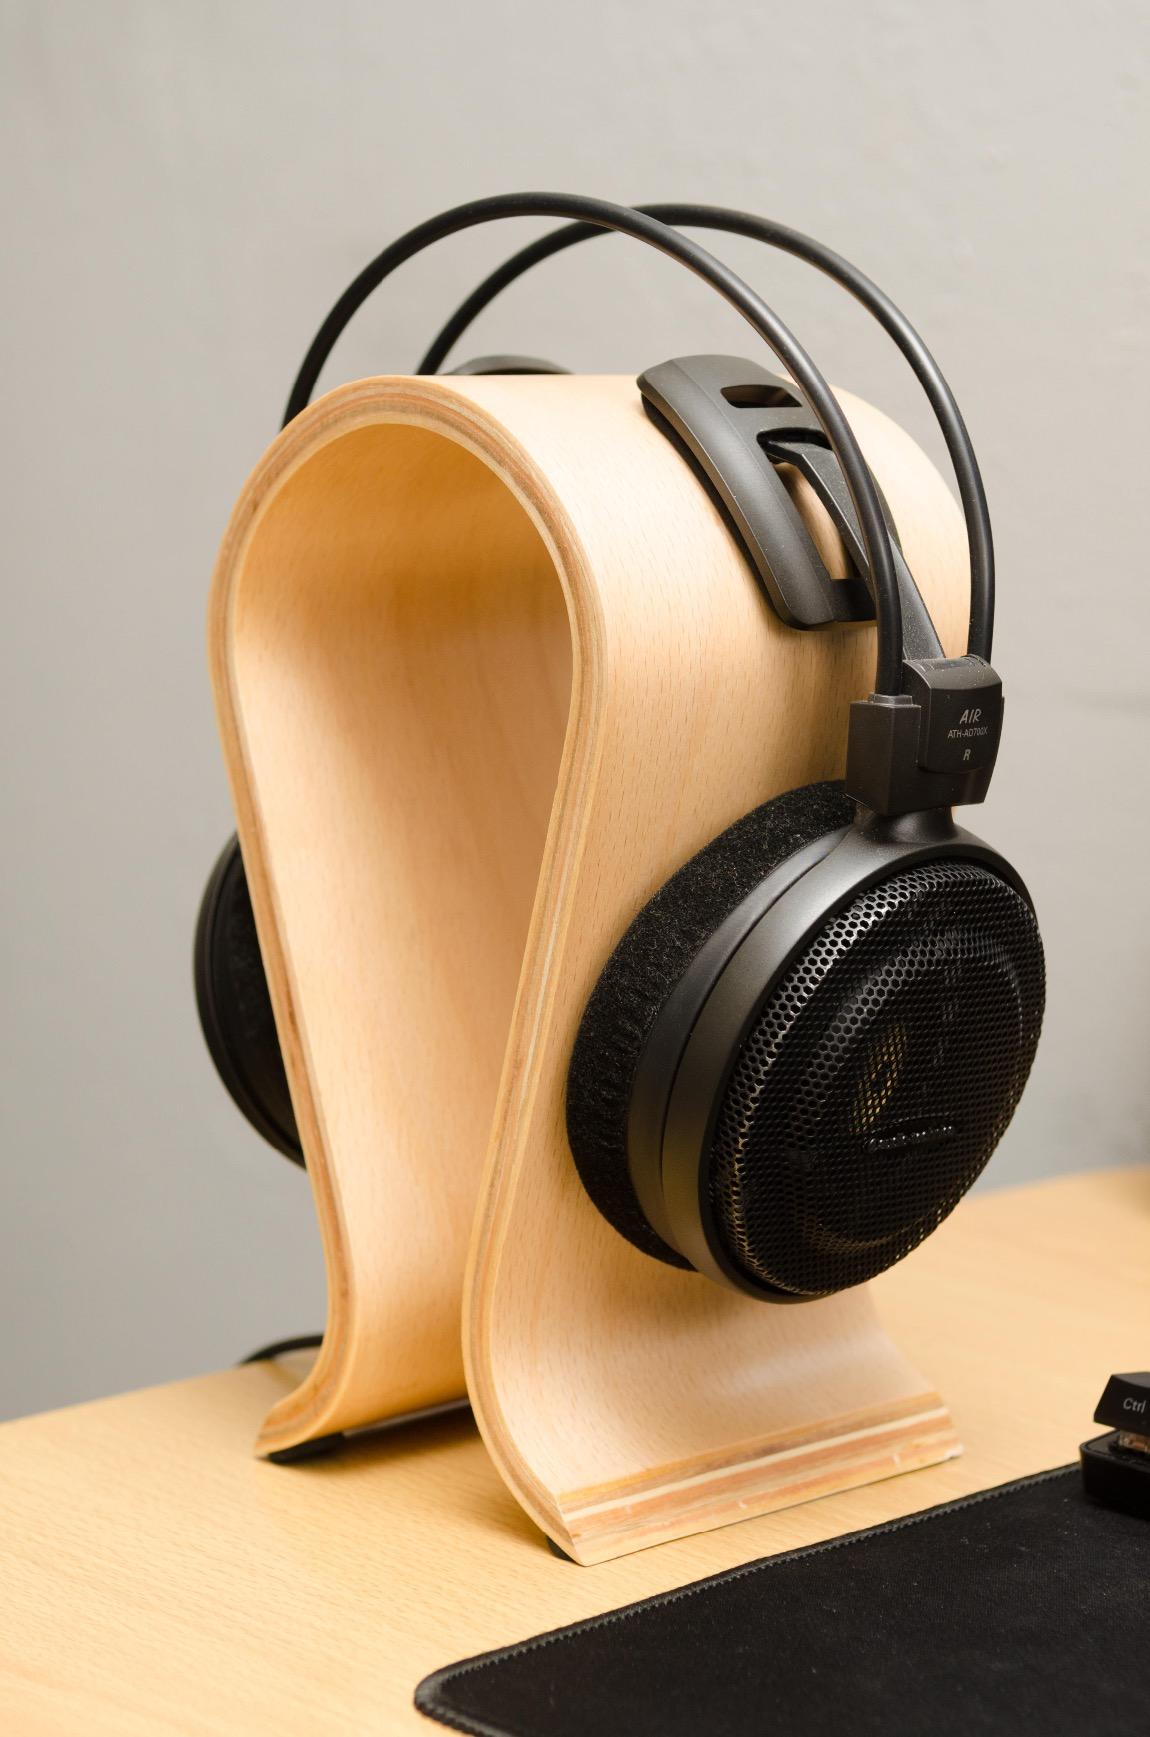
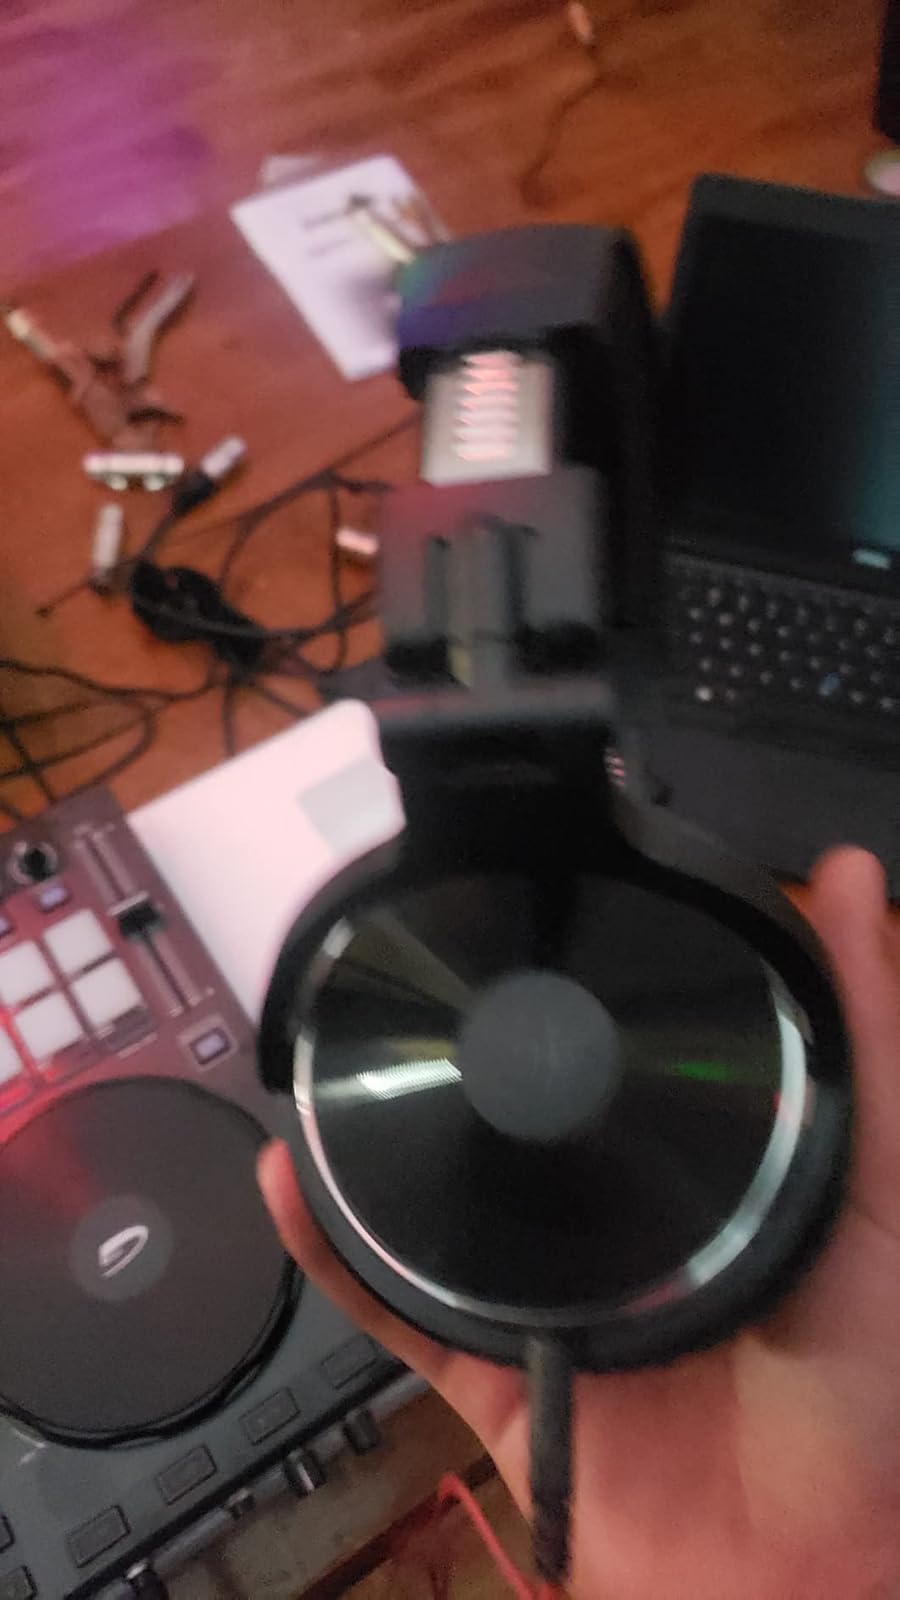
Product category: headphones
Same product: no